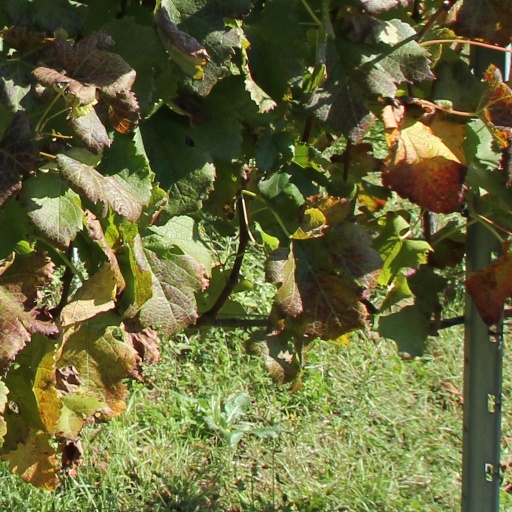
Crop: grape